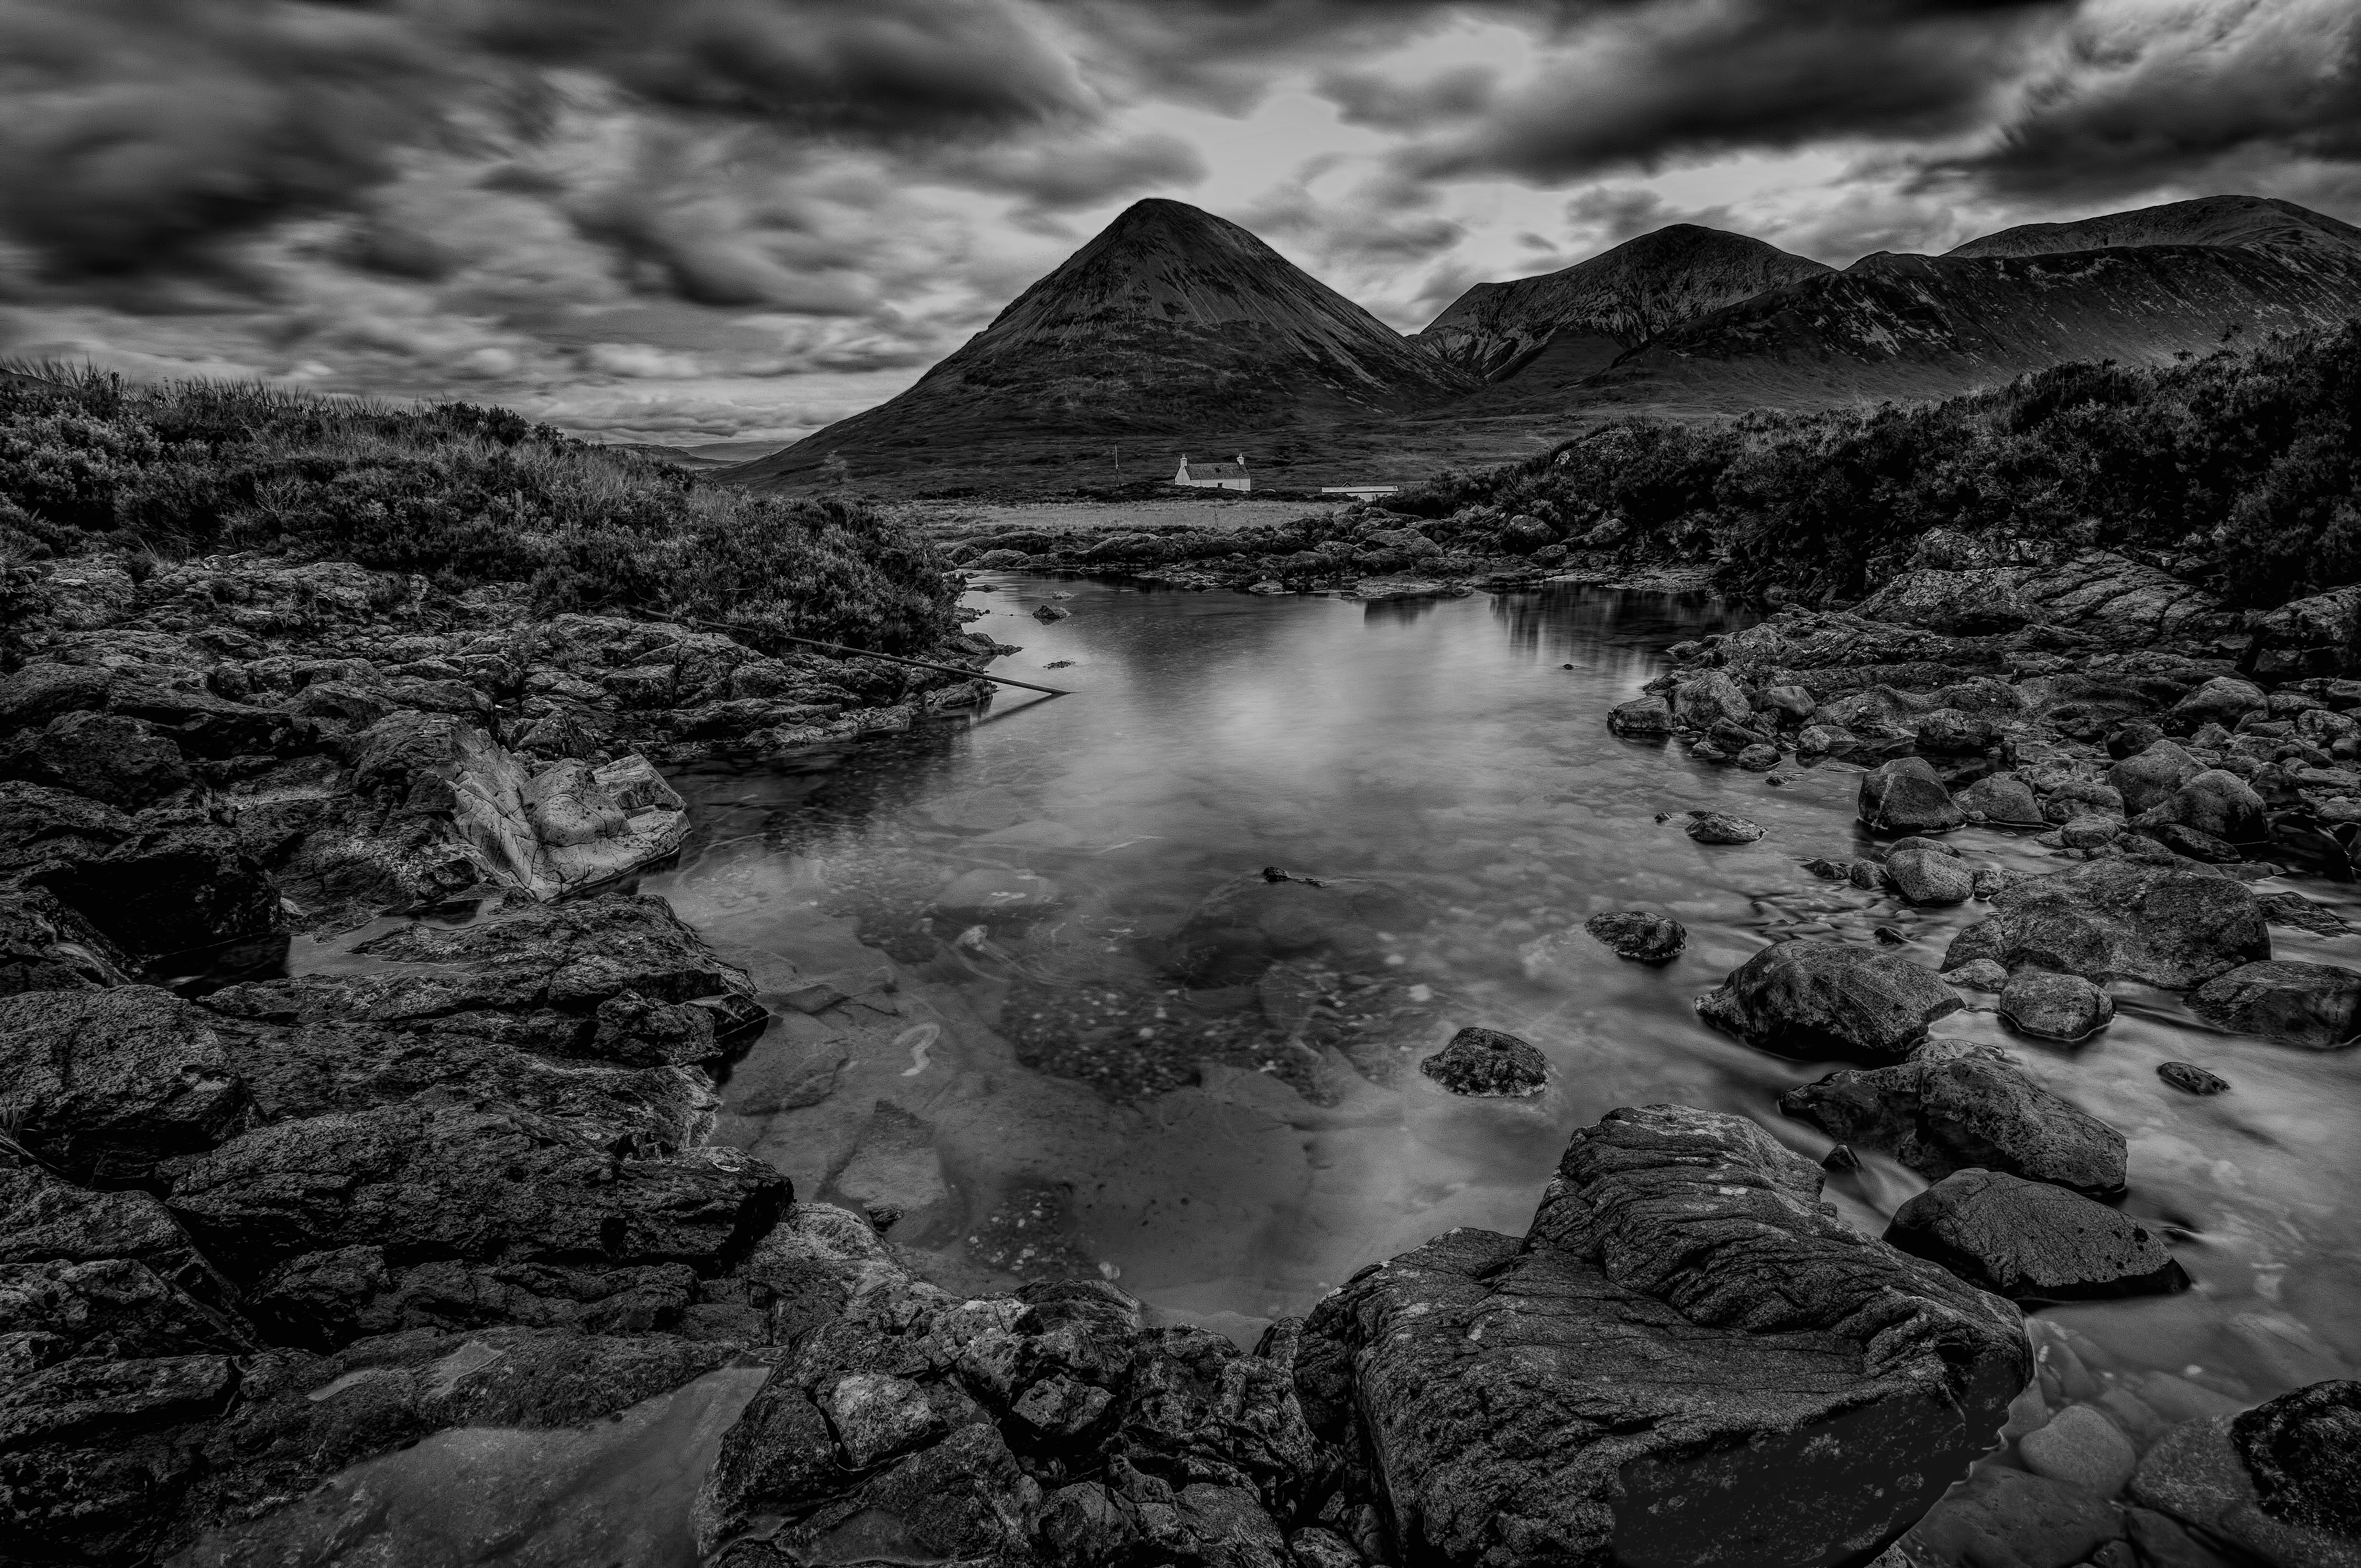
landscape, nature, rock, wilderness, mountain, snow, black and white, photography, darkness, monochrome, geology, highlands, skye, sligachan, greatphotographers, blackdiamond, cuillin, glamaig, alltdeargmor, monochrome photography, geographical feature, atmospheric phenomenon, mountainous landforms, geological phenomenon